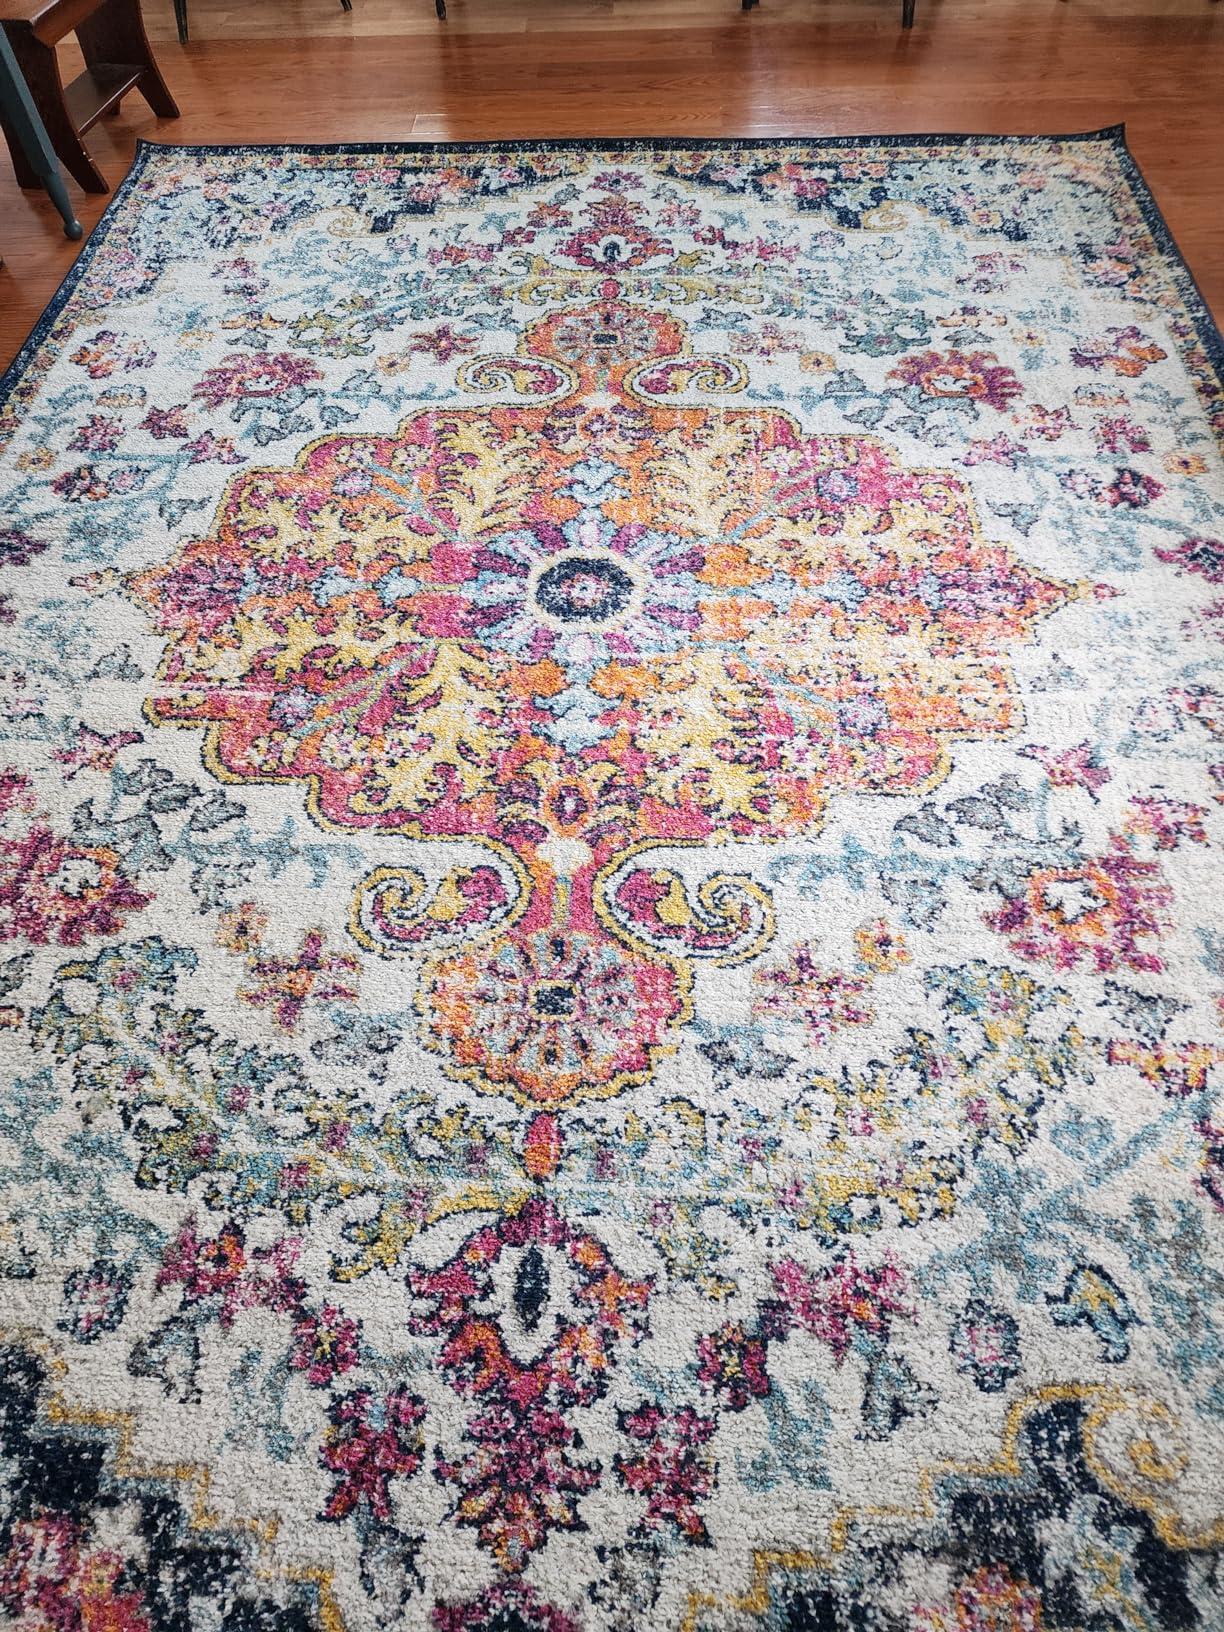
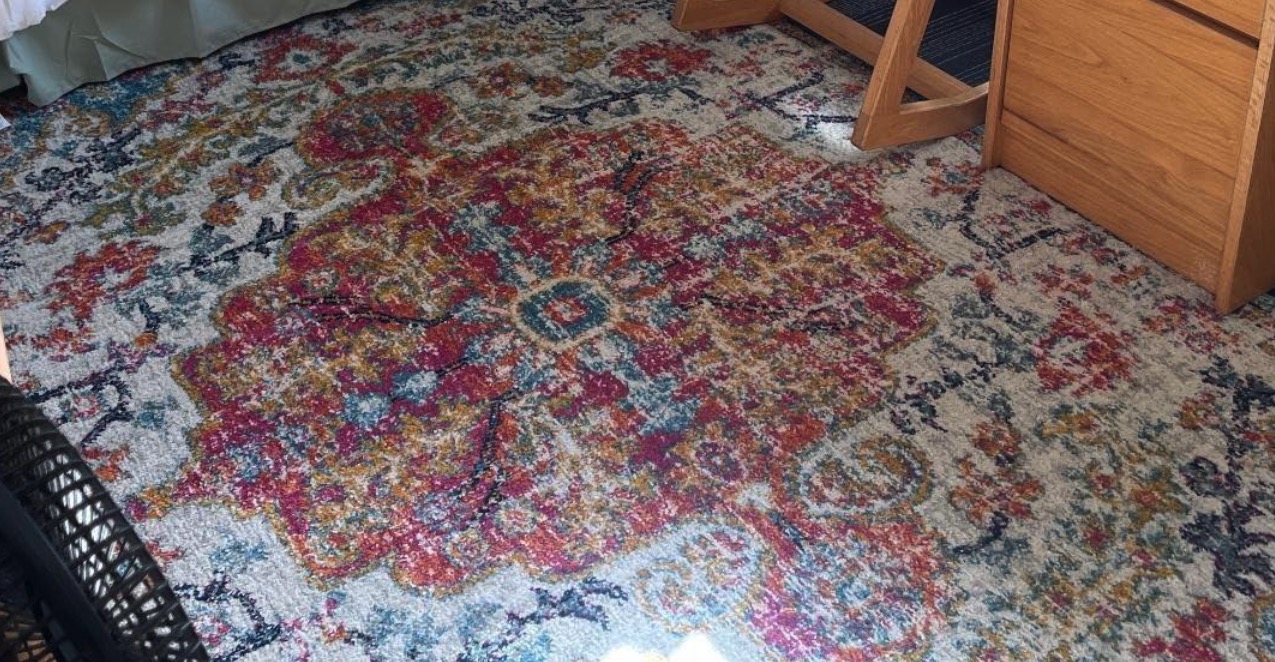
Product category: misc
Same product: yes